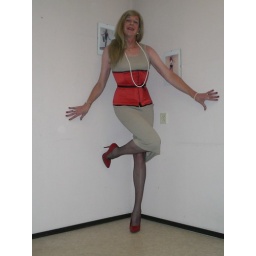
My red corset over a tight fitted dress and of course my red heels.